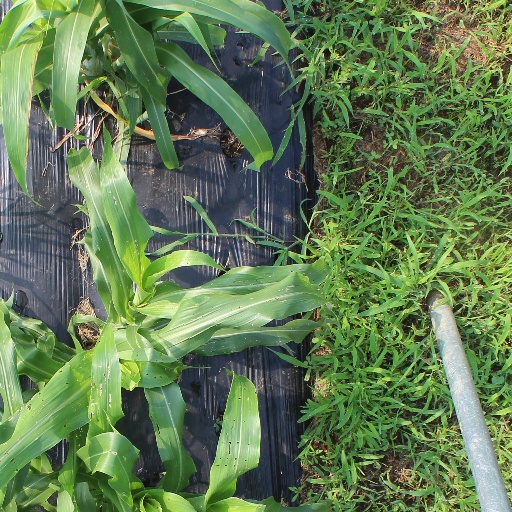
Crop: sorghum